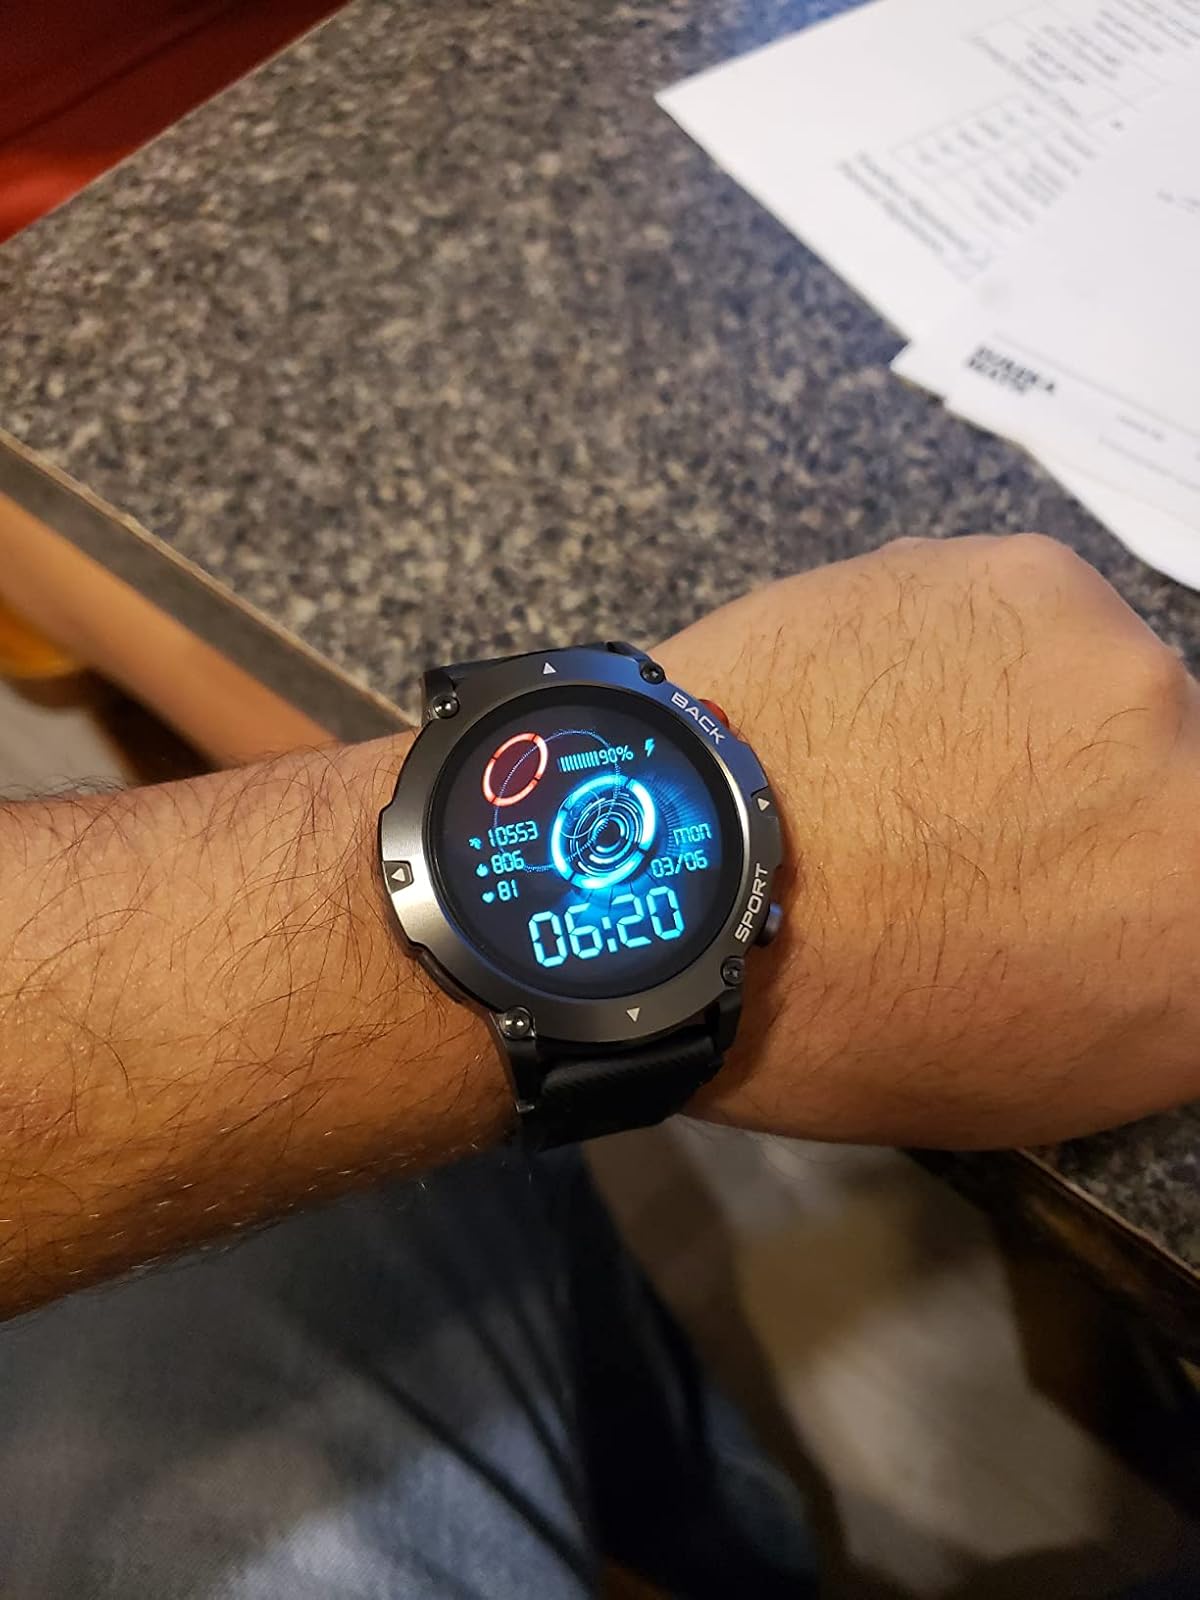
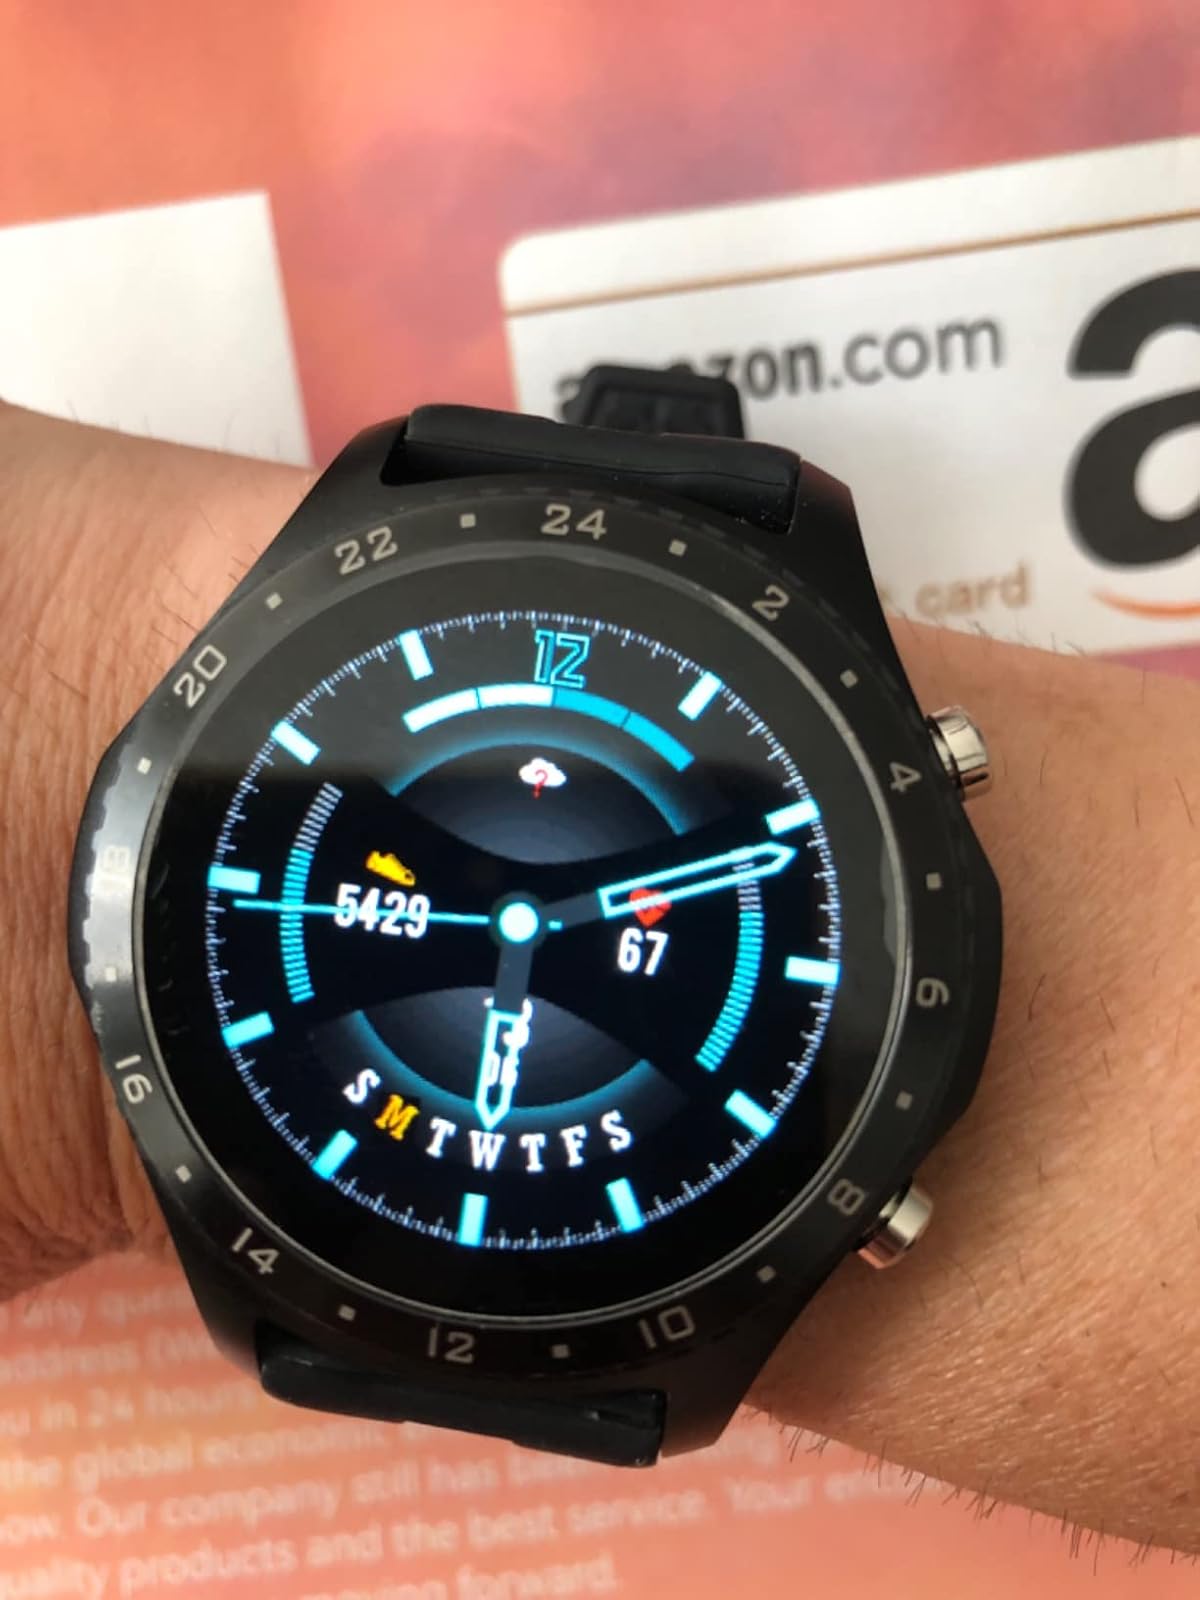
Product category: smartwatch
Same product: no